Decompression equipment

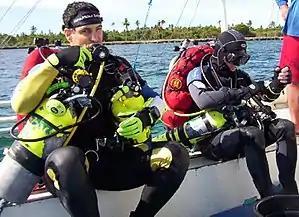
Technical divers preparing for a mixed-gas decompression dive. Note the backplate and wing setup with side mounted stage tanks containing EAN50 (left side) and pure oxygen (right side).

Reducing the partial pressure of the inert gas component of the breathing mixture will accelerate decompression as the concentration gradient will be greater for a given depth. This is achieved by increasing the fraction of oxygen in the breathing gas used, whereas substitution of a different inert gas will not produce the desired effect. Substitution may introduce counter-diffusion complications, owing to differing rates of diffusion of the inert gases, which can lead to a net gain in total dissolved gas tension in a tissue. This can lead to bubble formation and growth, with decompression sickness as a consequence. Partial pressure of oxygen is usually limited to 1.6 bar during in-water decompression for scuba divers, but can be up to 1.9 bar in-water and 2.2 bar in the chamber when using the US Navy tables for surface decompression, and up to 2.8 bar for therapeutic decompression.